Revolutionary Communist Party (Argentina)

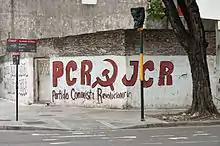
PCR mural

The party emerged from a split in the Communist Party of Argentina in 1967. On January 6, 1968 (the 50th anniversary of the founding of the Communist Party) the dissidents formed the Communist Party – National Revolutionary Recovery Committee (abbreviated PC(CNRR)). The founders of PC(CNRR) came mainly from the Communist Youth Federation (FJC), although the group also included some Communist Party cadres. Leaders of PC(CNRR) included Jorge Rocha, Carlos Echagüe, Lucila Irene Edelman, Ricardo Helman, José Ratzer, Antonio Sofía and Otto C. Vargas (veteran leader of FJC and erstwhile secretary of La Plata Zone Committee of the Communist Party). PC(CNRR) published "Nueva Hora". PC(CNRR) rejected the Communist Party line of building a broad democratic front, accusing the Communist Party of 'conciliation with imperialism' and 'class conciliation'. In contrast to the democratic front line of the old party, PC(CNRR) called for the building of a national liberation front. PC(CNRR) sought to work within the Communist Party, to gain followers amongst its ranks.